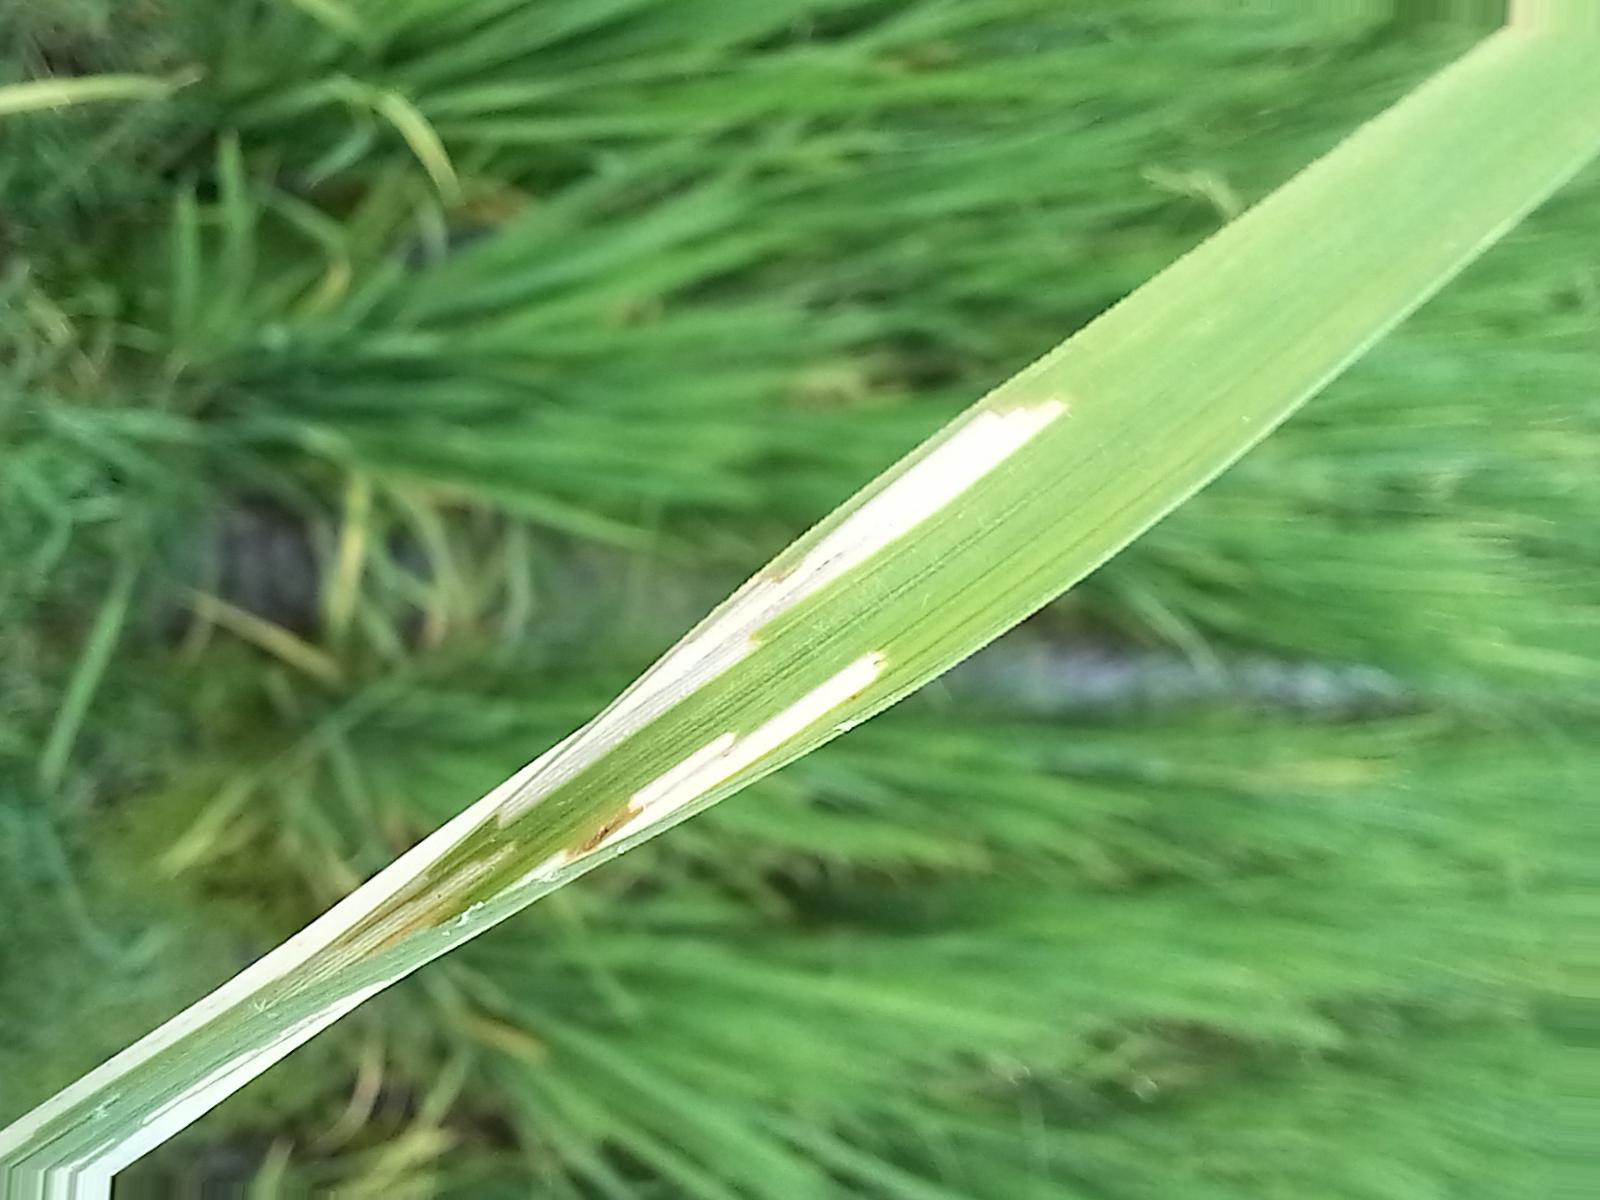
Nhãn: Sâu gai ( Hispa )